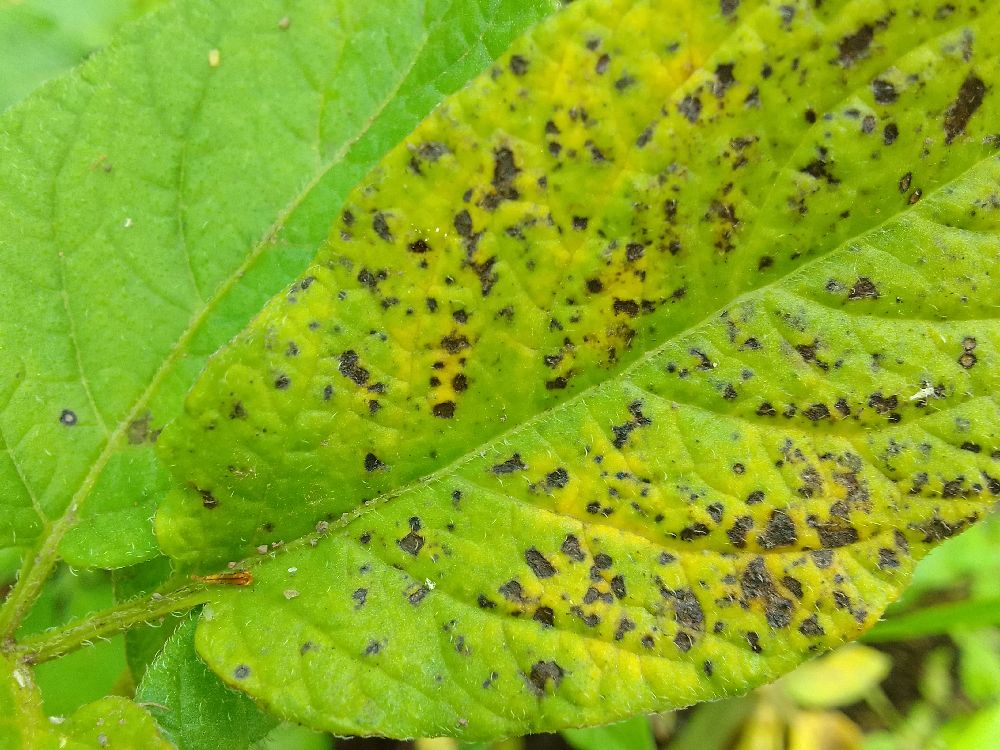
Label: Early blight